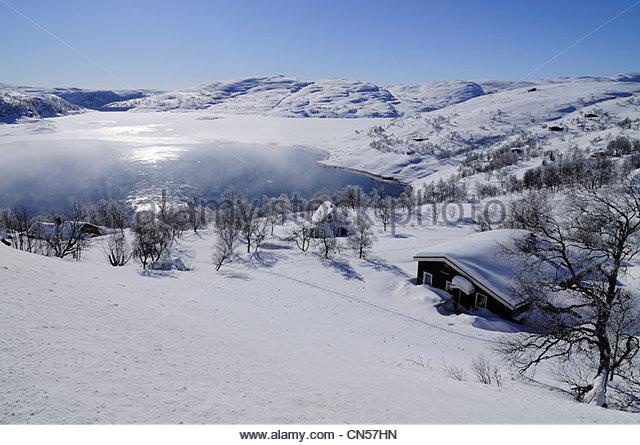
huts and lake under the snow in early march
Relation: Visible, Meta